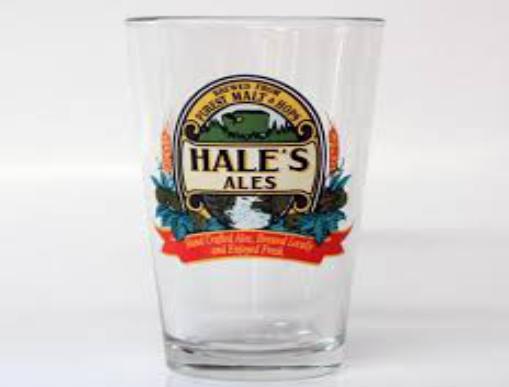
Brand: Hale's Ales
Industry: Food